Cecile de Wentworth

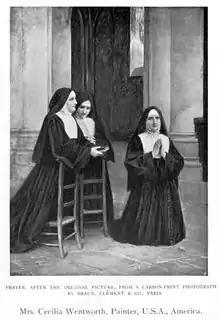
Cecile Smith de Wentworth - Prayer

Cecilia Smith (later Cecile de Wentworth) was born in 1853 to a prominent family in New York City. She received the bulk of her early education in covenant schools. In 1886, she began studying painting under Alexandre Cabanel and Édouard Detaille at the École des Beaux-Arts in Paris, France. They became the prominent influences on her portrait style